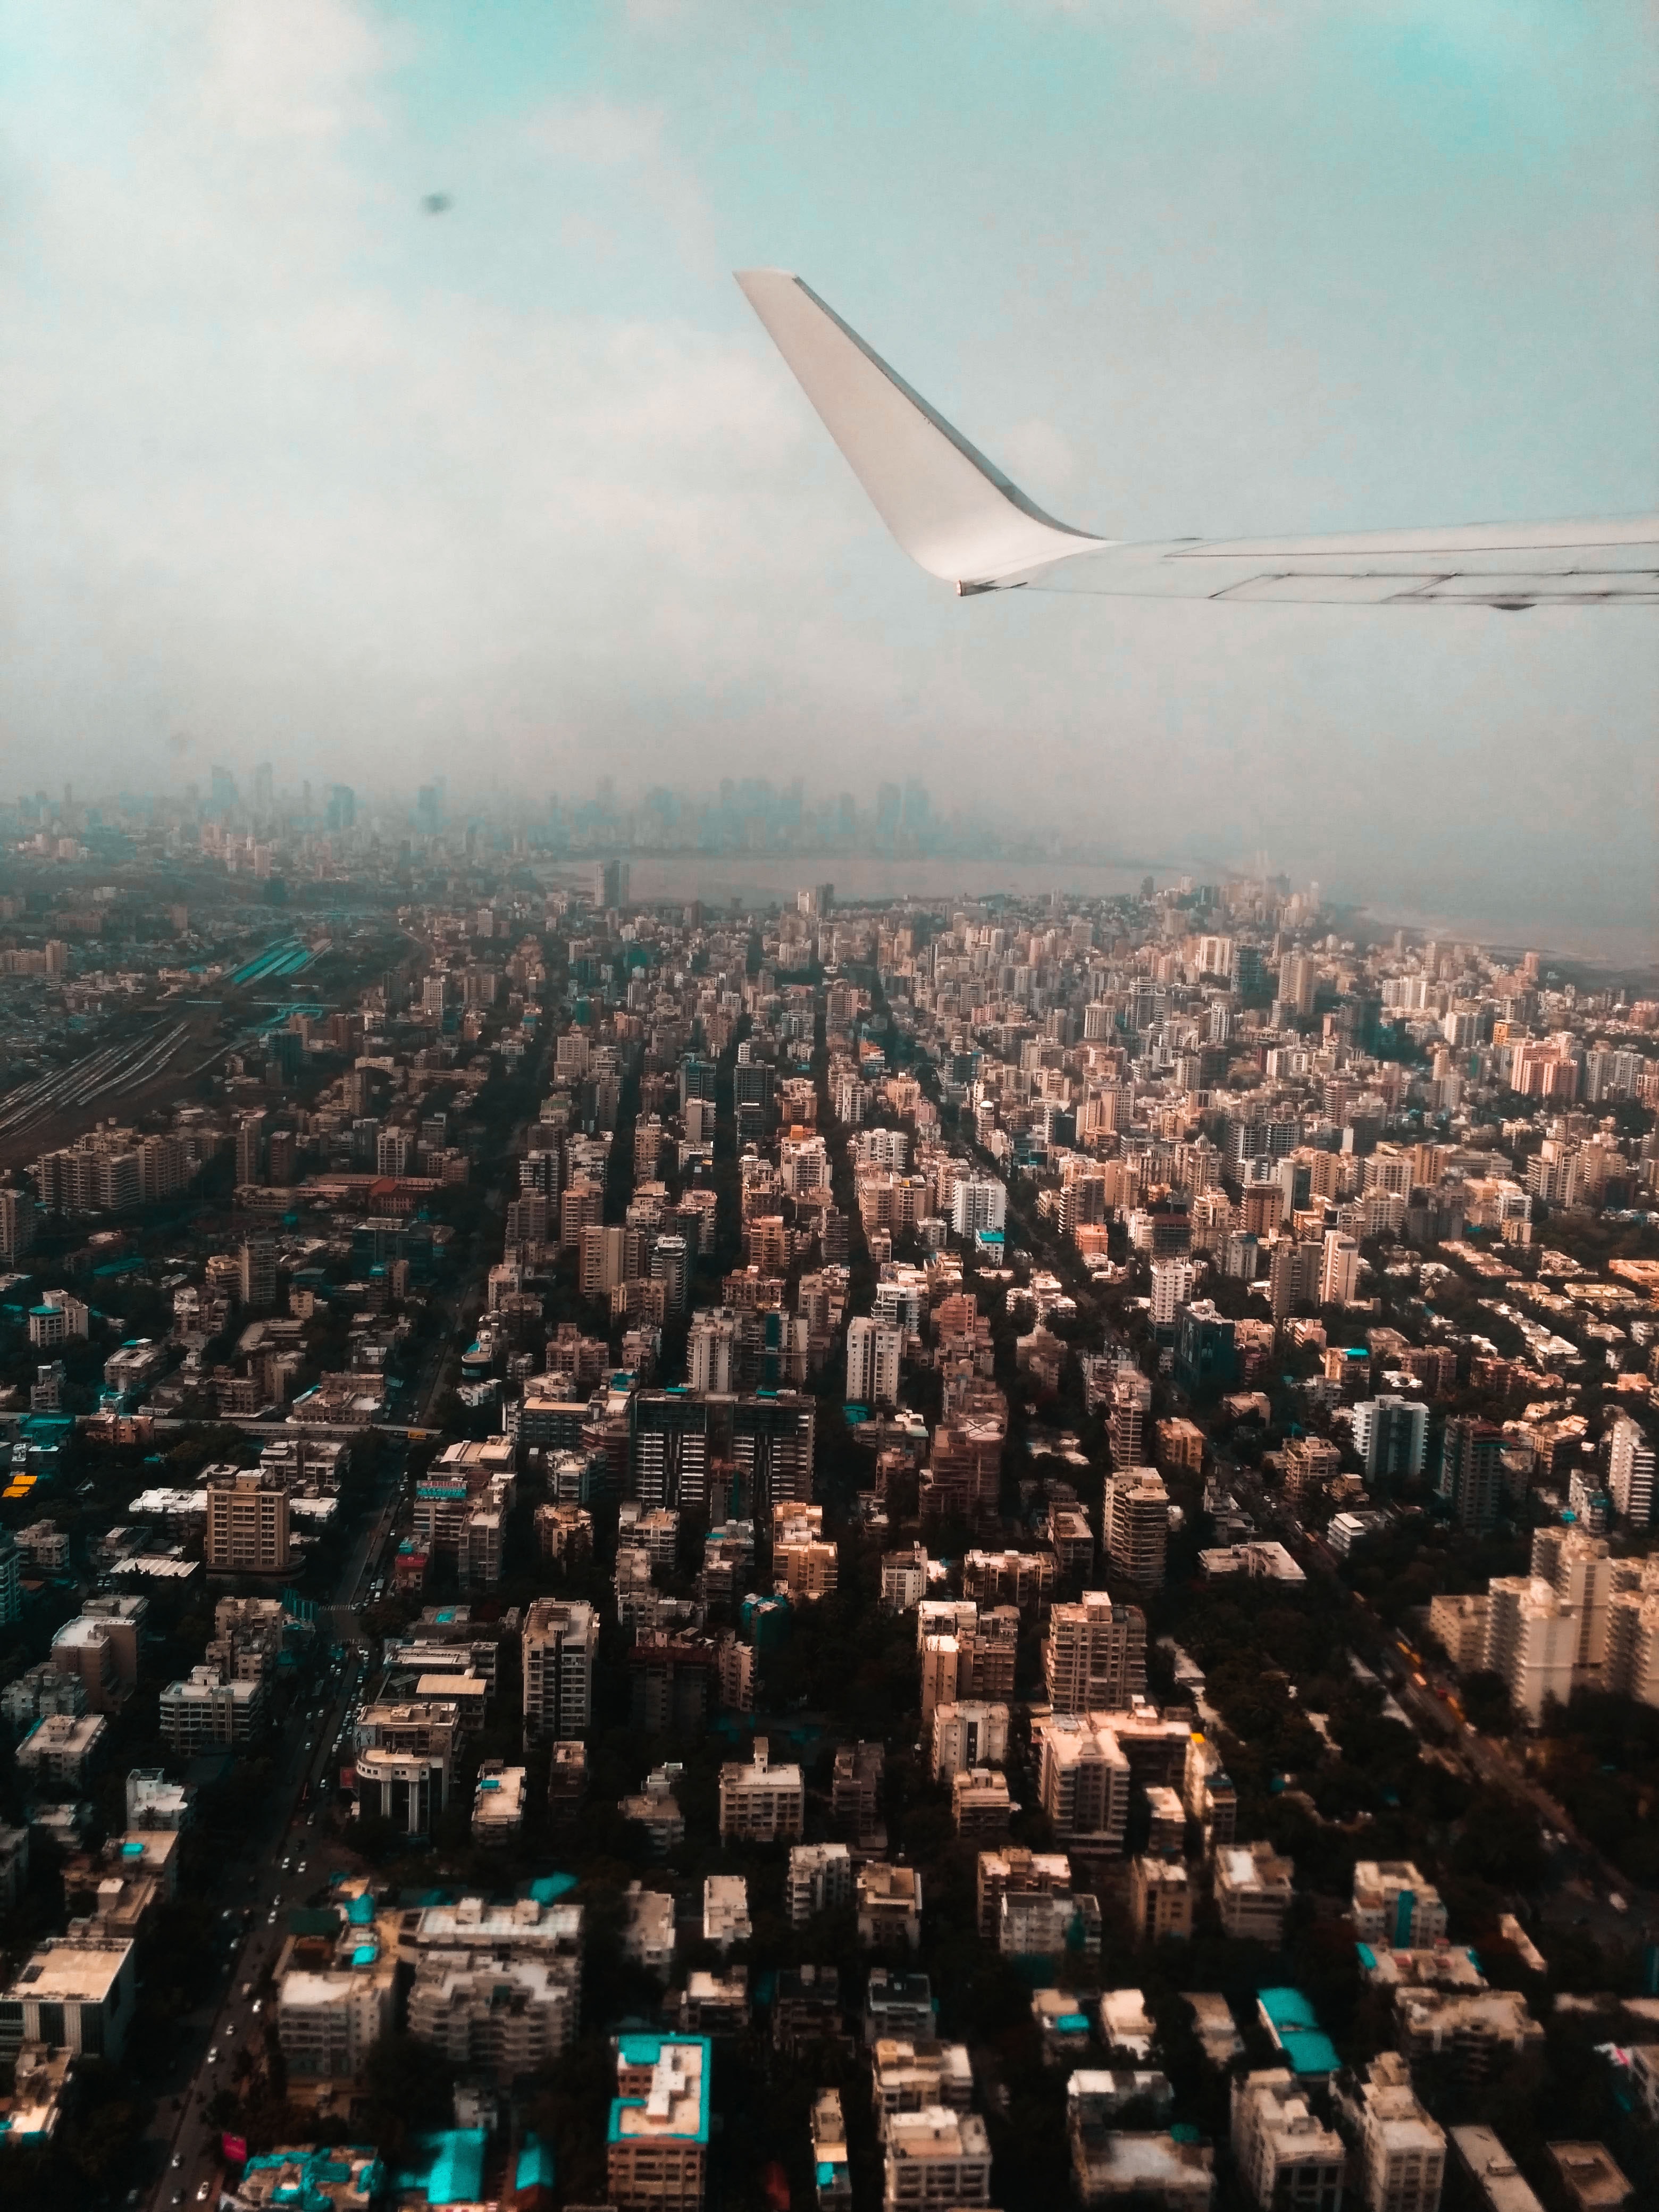
aerial photography, urban area, metropolitan area, bird's eye view, cityscape, city, metropolis, sky, human settlement, air travel, suburb, urban design, photography, landscape, horizon, residential area, airline, skyscraper